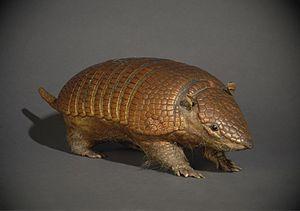
Le tatou à sept bandes, Dasypus septemcinctus, est une espèce de tatous de la sous-famille des Dasypodinae. Il a été décrit par Linnaeus en 1758.